Make a Fake

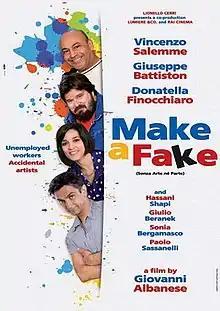
Film poster

Make a Fake is a 2011 Italian comedy film written and directed by Giovanni Albanese.